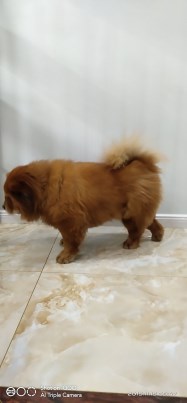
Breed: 329-n000119-chow